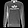
Label: Pullover